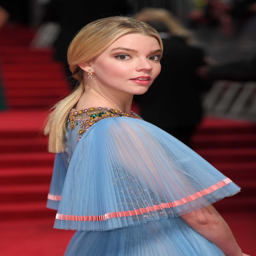
person wearing a blue pleated dress with her blonde hair in a low ponytail